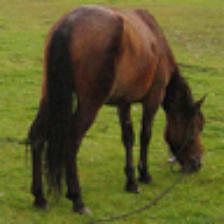
Label: NonHuman